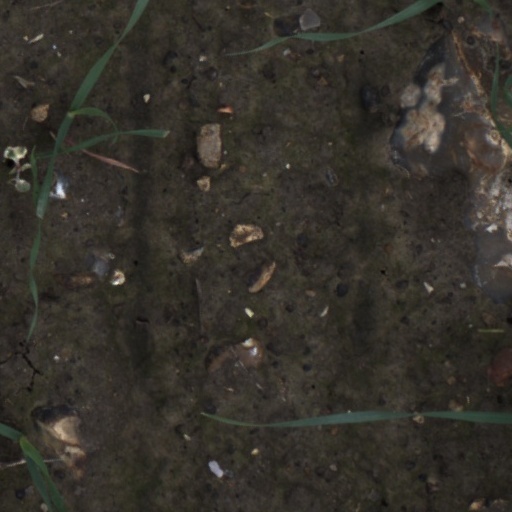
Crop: wheat